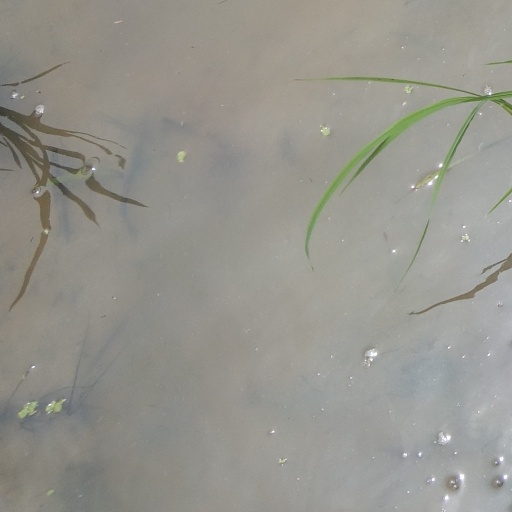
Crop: rice